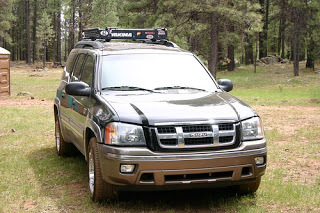
Car model: 2008 Isuzu Ascender SUV